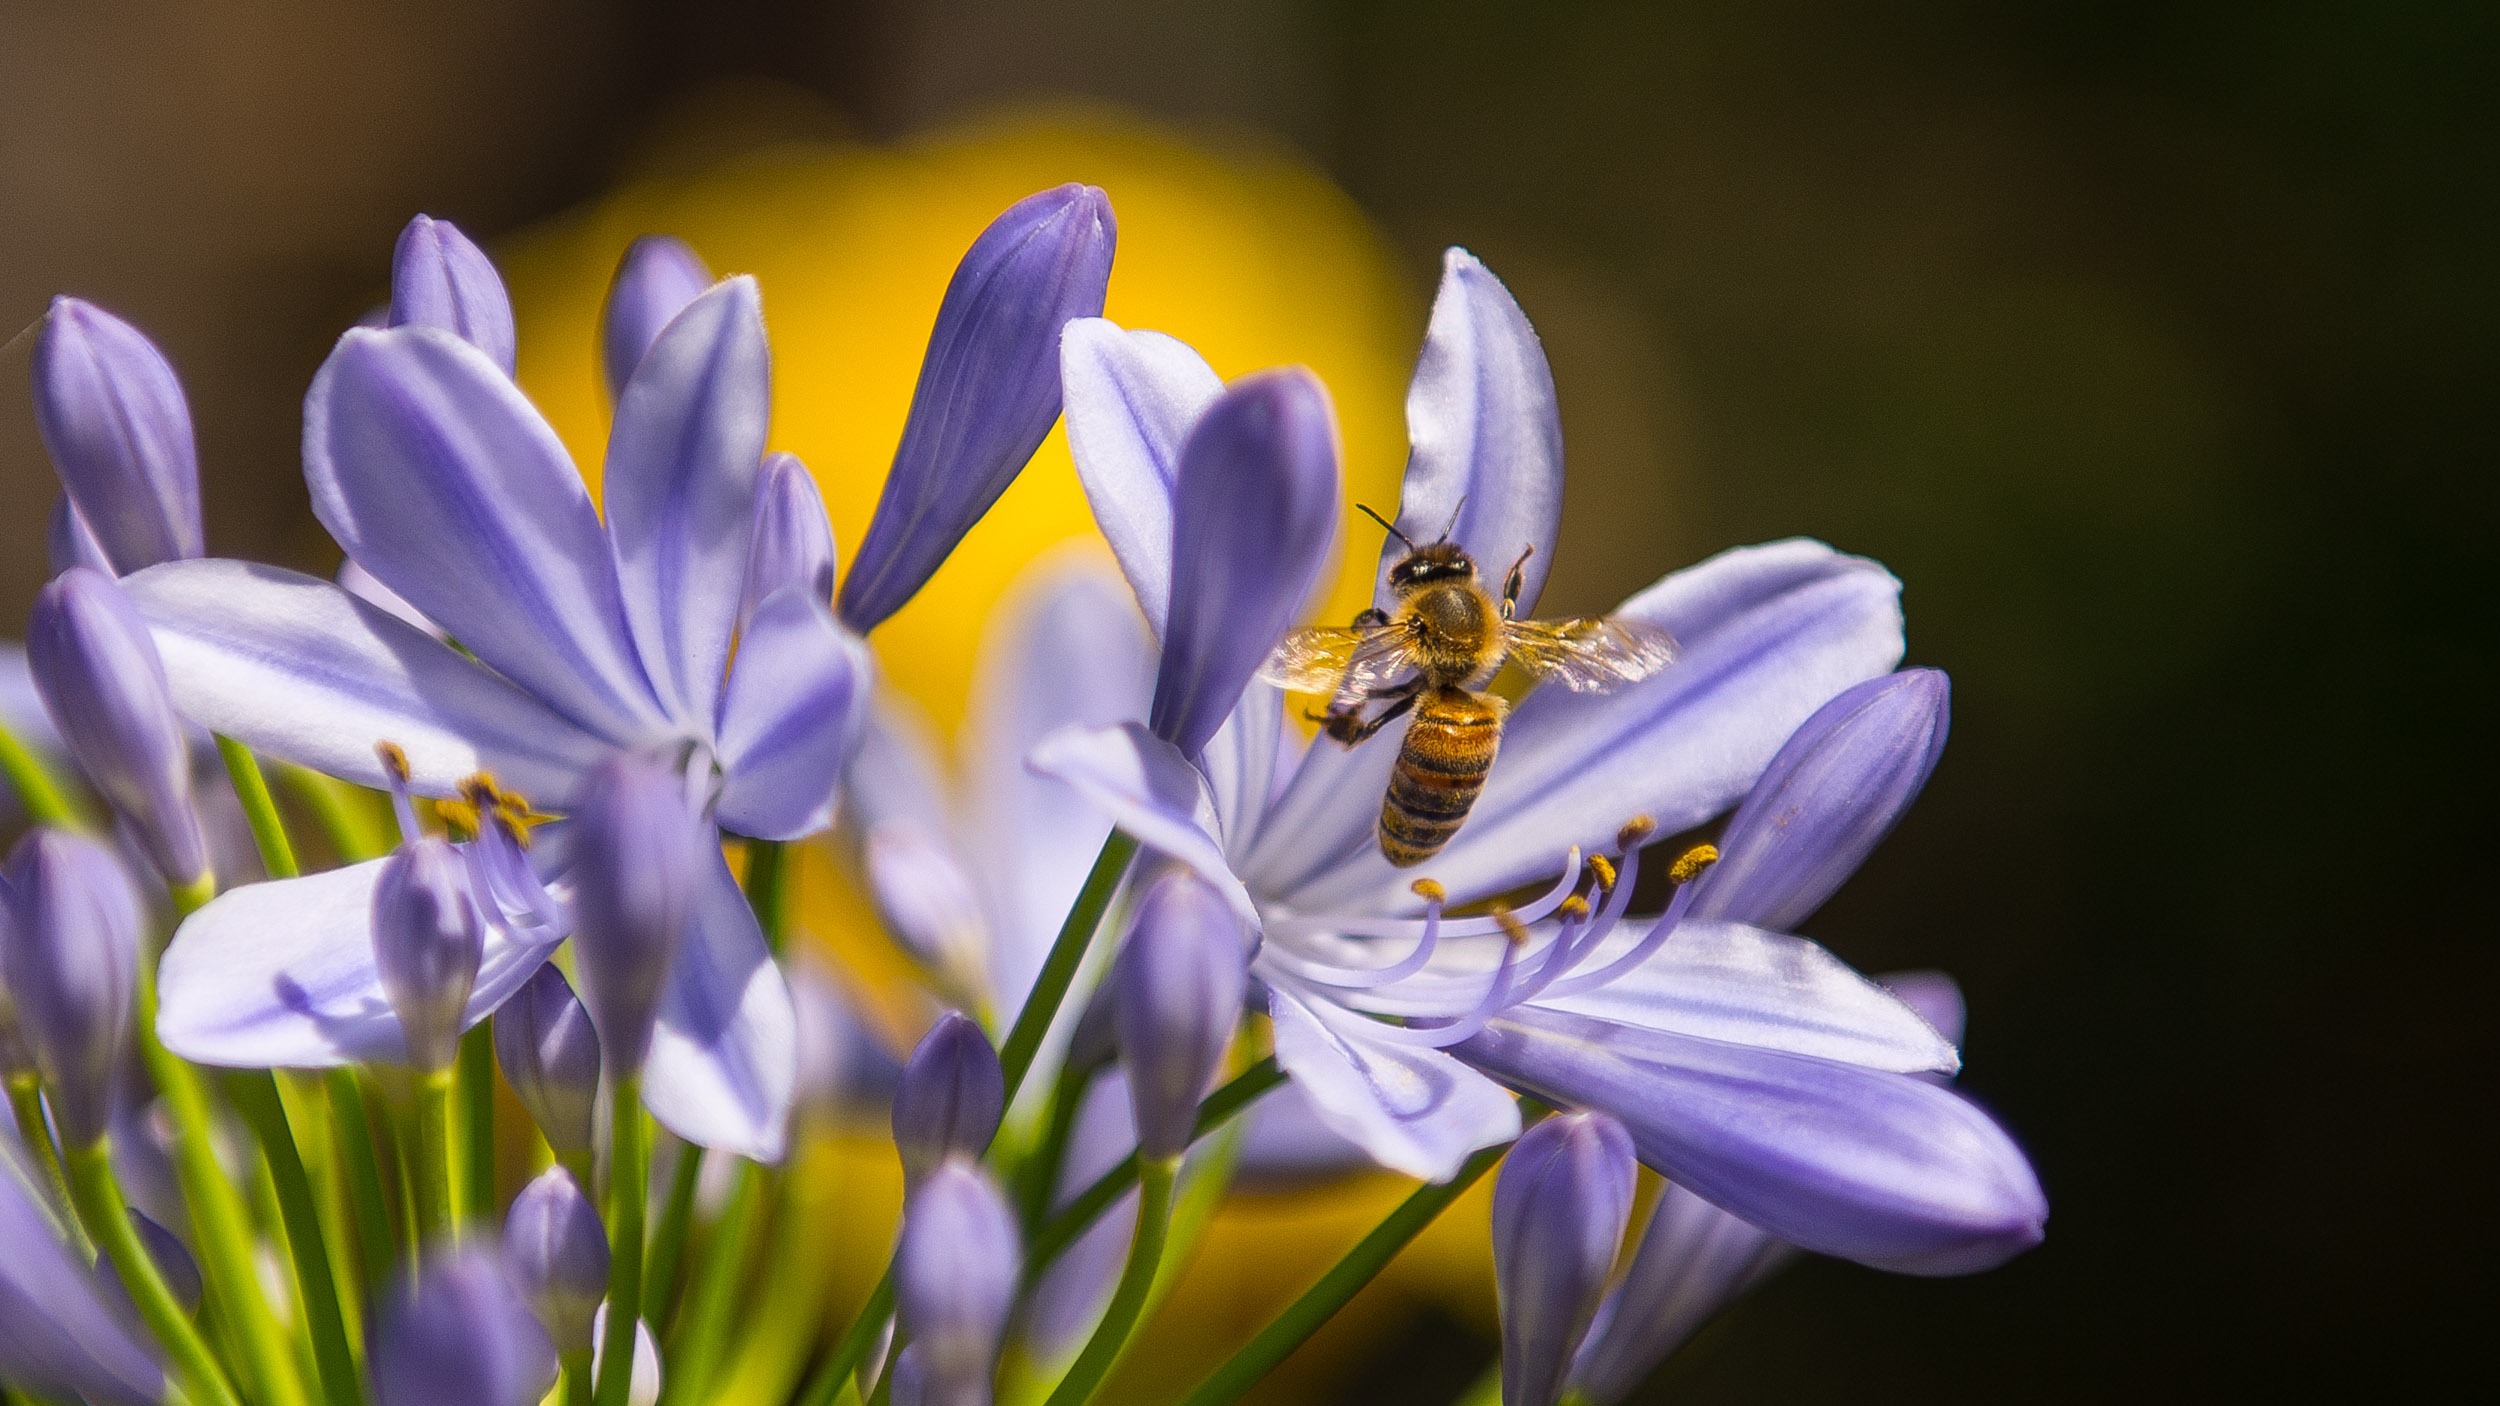
nature, blossom, plant, flower, purple, petal, honey, summer, spring, insect, botany, flora, fauna, wildflower, close up, bee, crocus, wasp, macro photography, flowering plant, plant stem, land plant